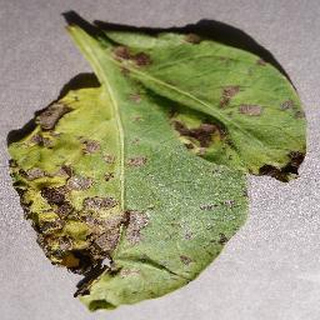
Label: potato_early_blight